Wylie Grant

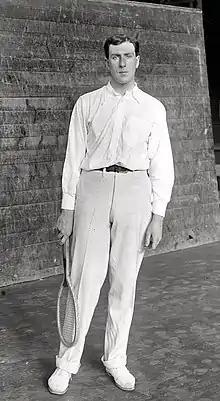
Grant in 1908

Wylie Cameron Grant (November 24, 1879 – November 16, 1968) was an American tennis champion.